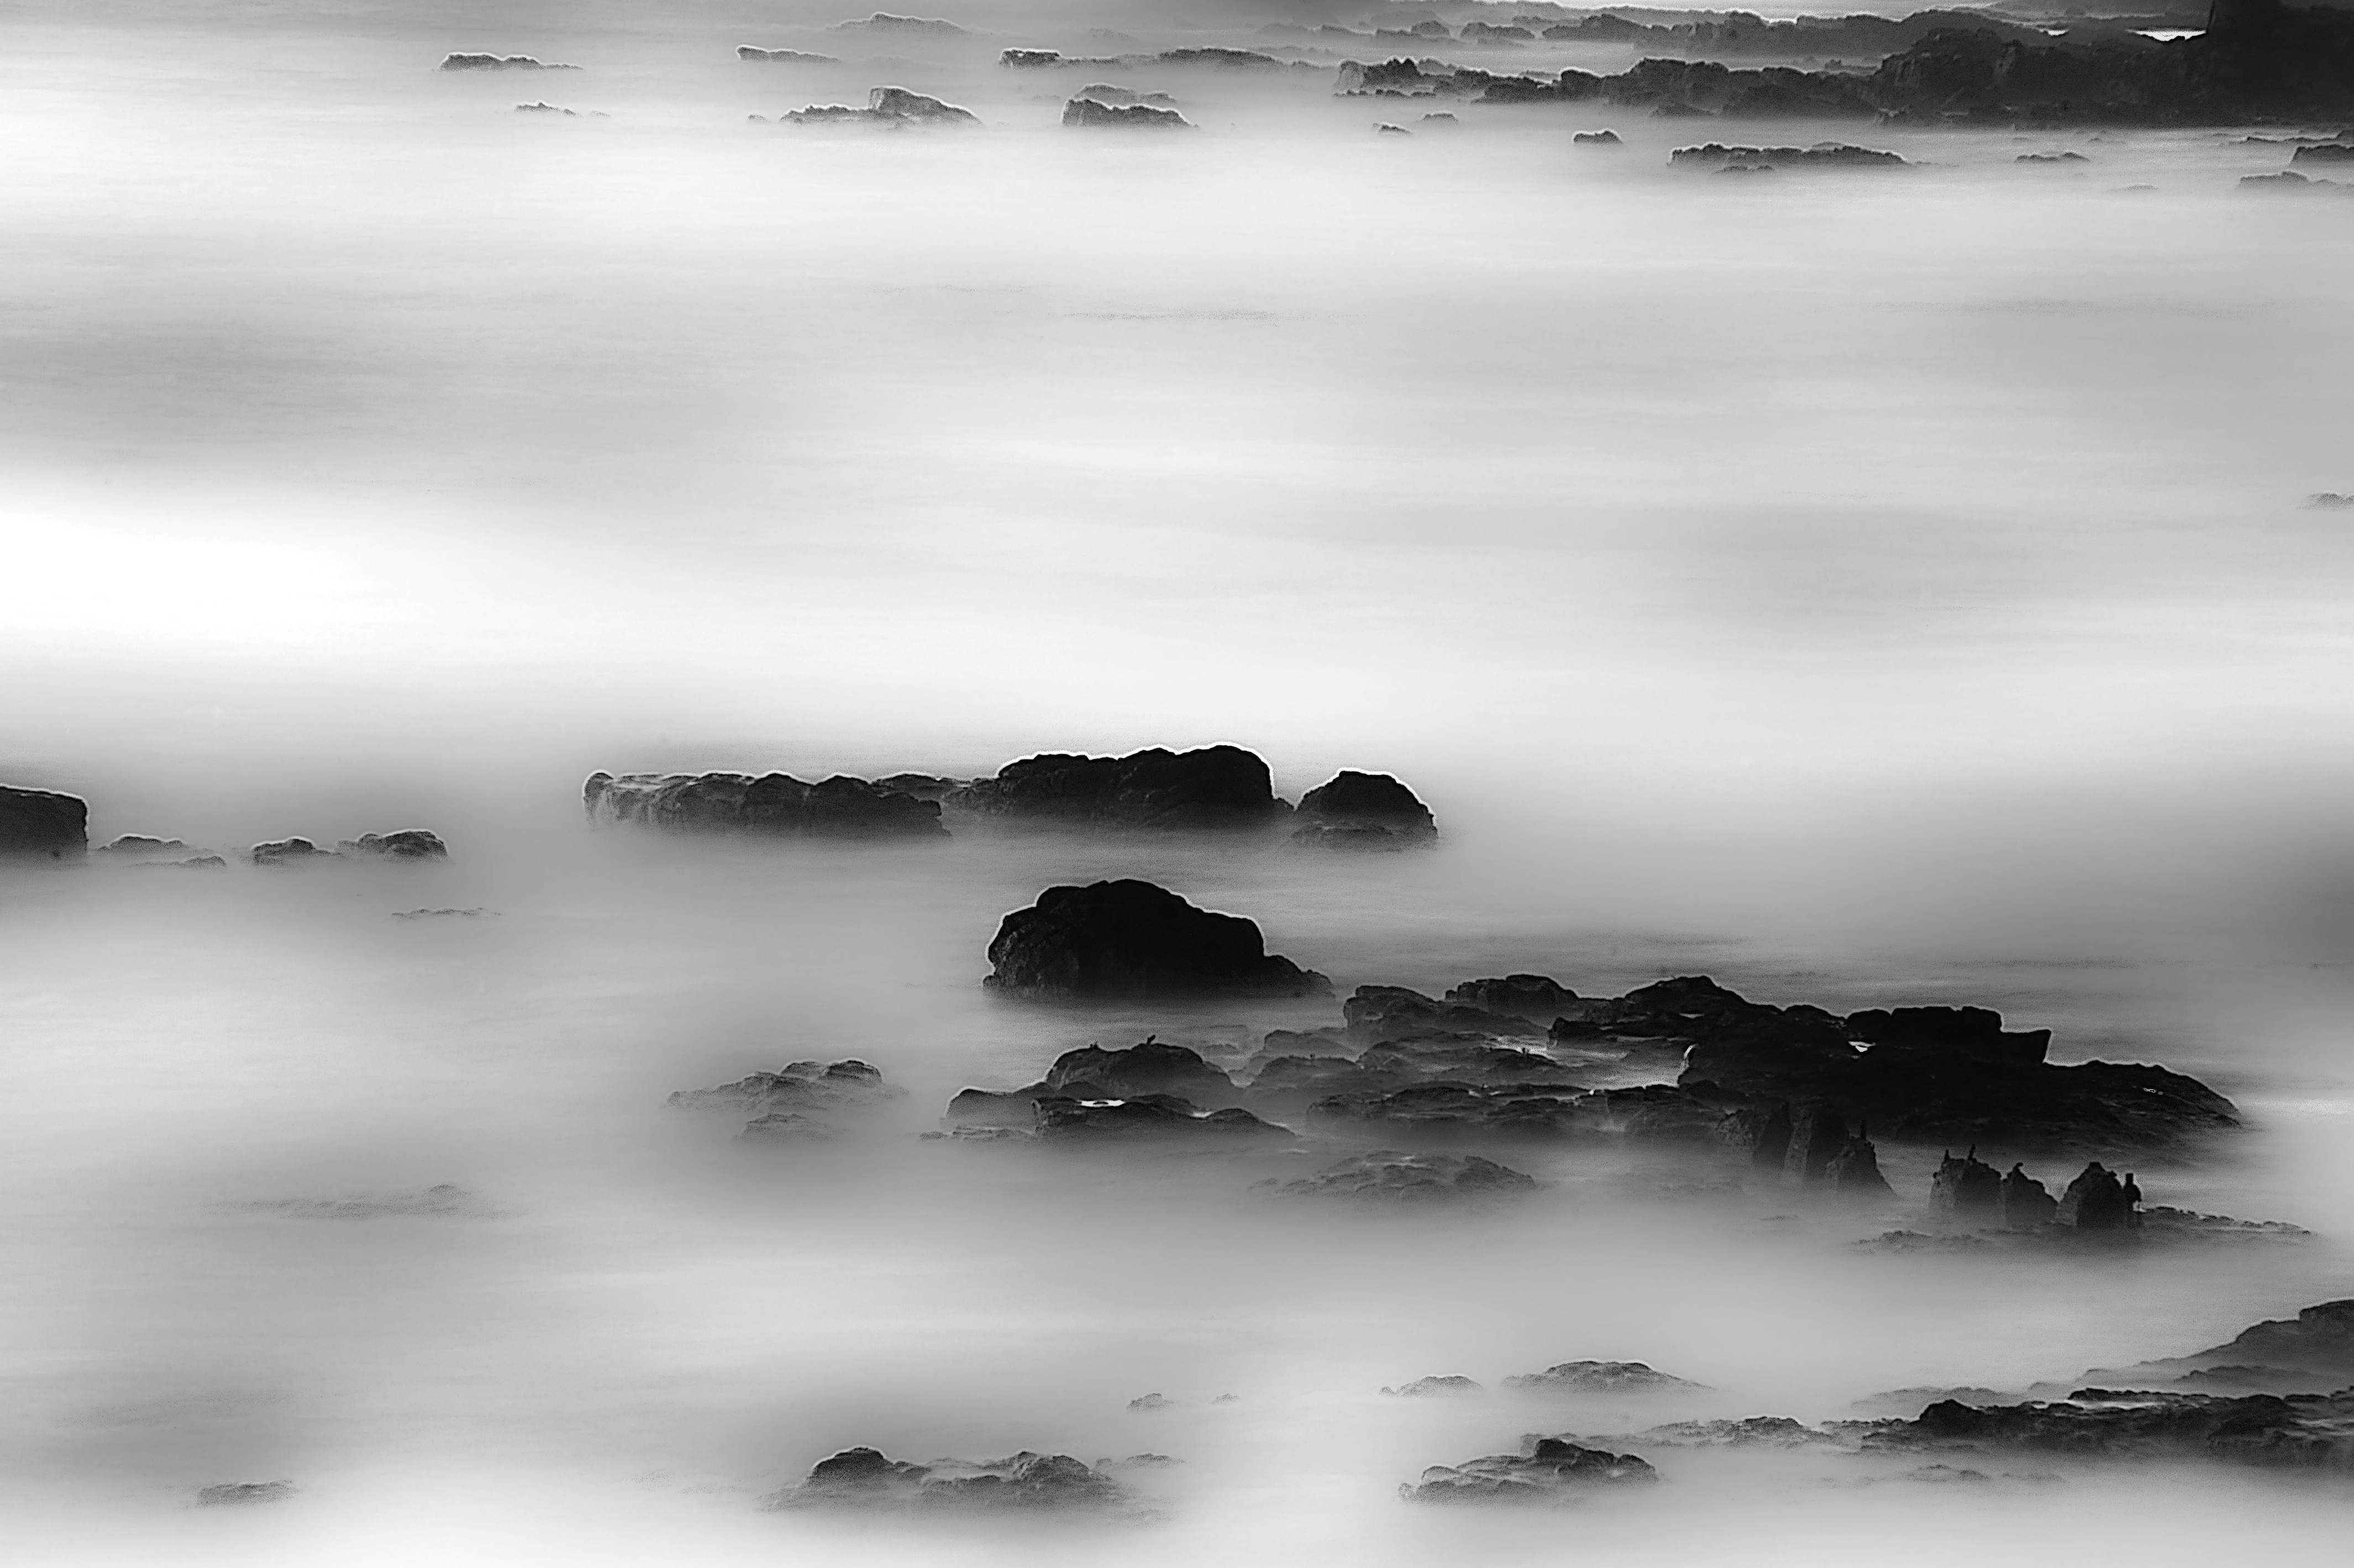
sea, coast, horizon, cloud, black and white, sky, fog, mist, white, photography, morning, wave, dawn, atmosphere, reflection, weather, darkness, black, monochrome, monochrome photography, atmospheric phenomenon